List of Billboard number-one dance songs of 2014

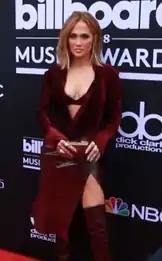
Jennifer Lopez's hit streak was broken in 2014 after the release of her lead single "I Luh Ya Papi" which stalled at number five on the chart but returned with two additional number ones following its release "First Love" and "Booty" both topped the chart giving her a total of 15 number one singles.

These are the "Billboard" magazine's number-one dance songs of 2014 on the Dance Club Songs and the Dance/Mix Show Airplay. The Hot Dance Club Songs was first published in 1976, ranking the most popular songs on dance club based on reports from a national sample of club DJs. The Dance/Mix Show Airplay was first published in 2003, ranking the songs based on dance radio airplay and mix show plays on top 40 radio and select rhythmic radio as measured by Mediabase.